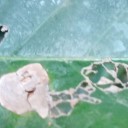
Label: Miner